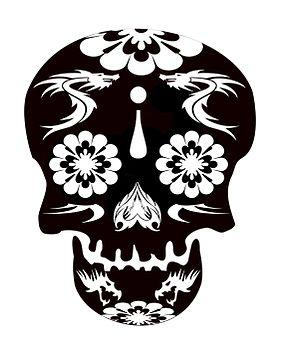
La tête de mort est un symbole qui représente un crâne humain recouvrant ou surmontant, selon les cas, une paire de tibias. Son utilisation rappelle aux humains le caractère inévitable de la mort. Aussi terrifiante que fascinante, la tête de mort est souvent associée à l'expression latine « memento mori », laquelle signifie « rappelle-toi que tu vas mourir ».